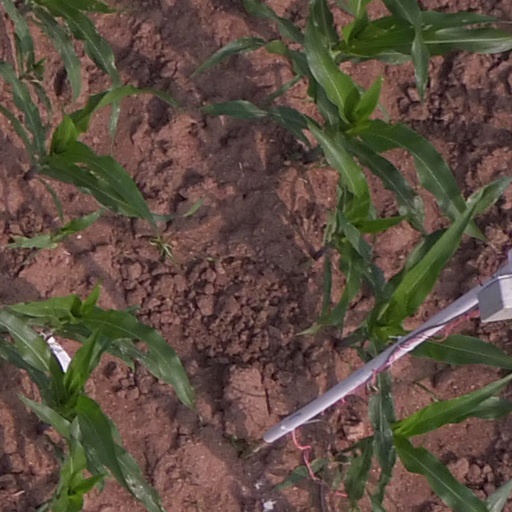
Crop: maize; corn